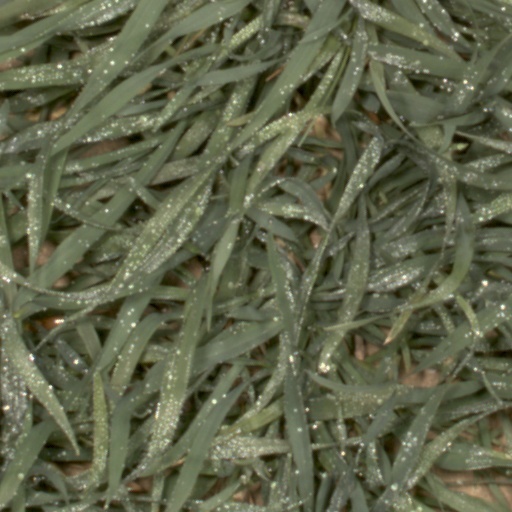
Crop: wheat